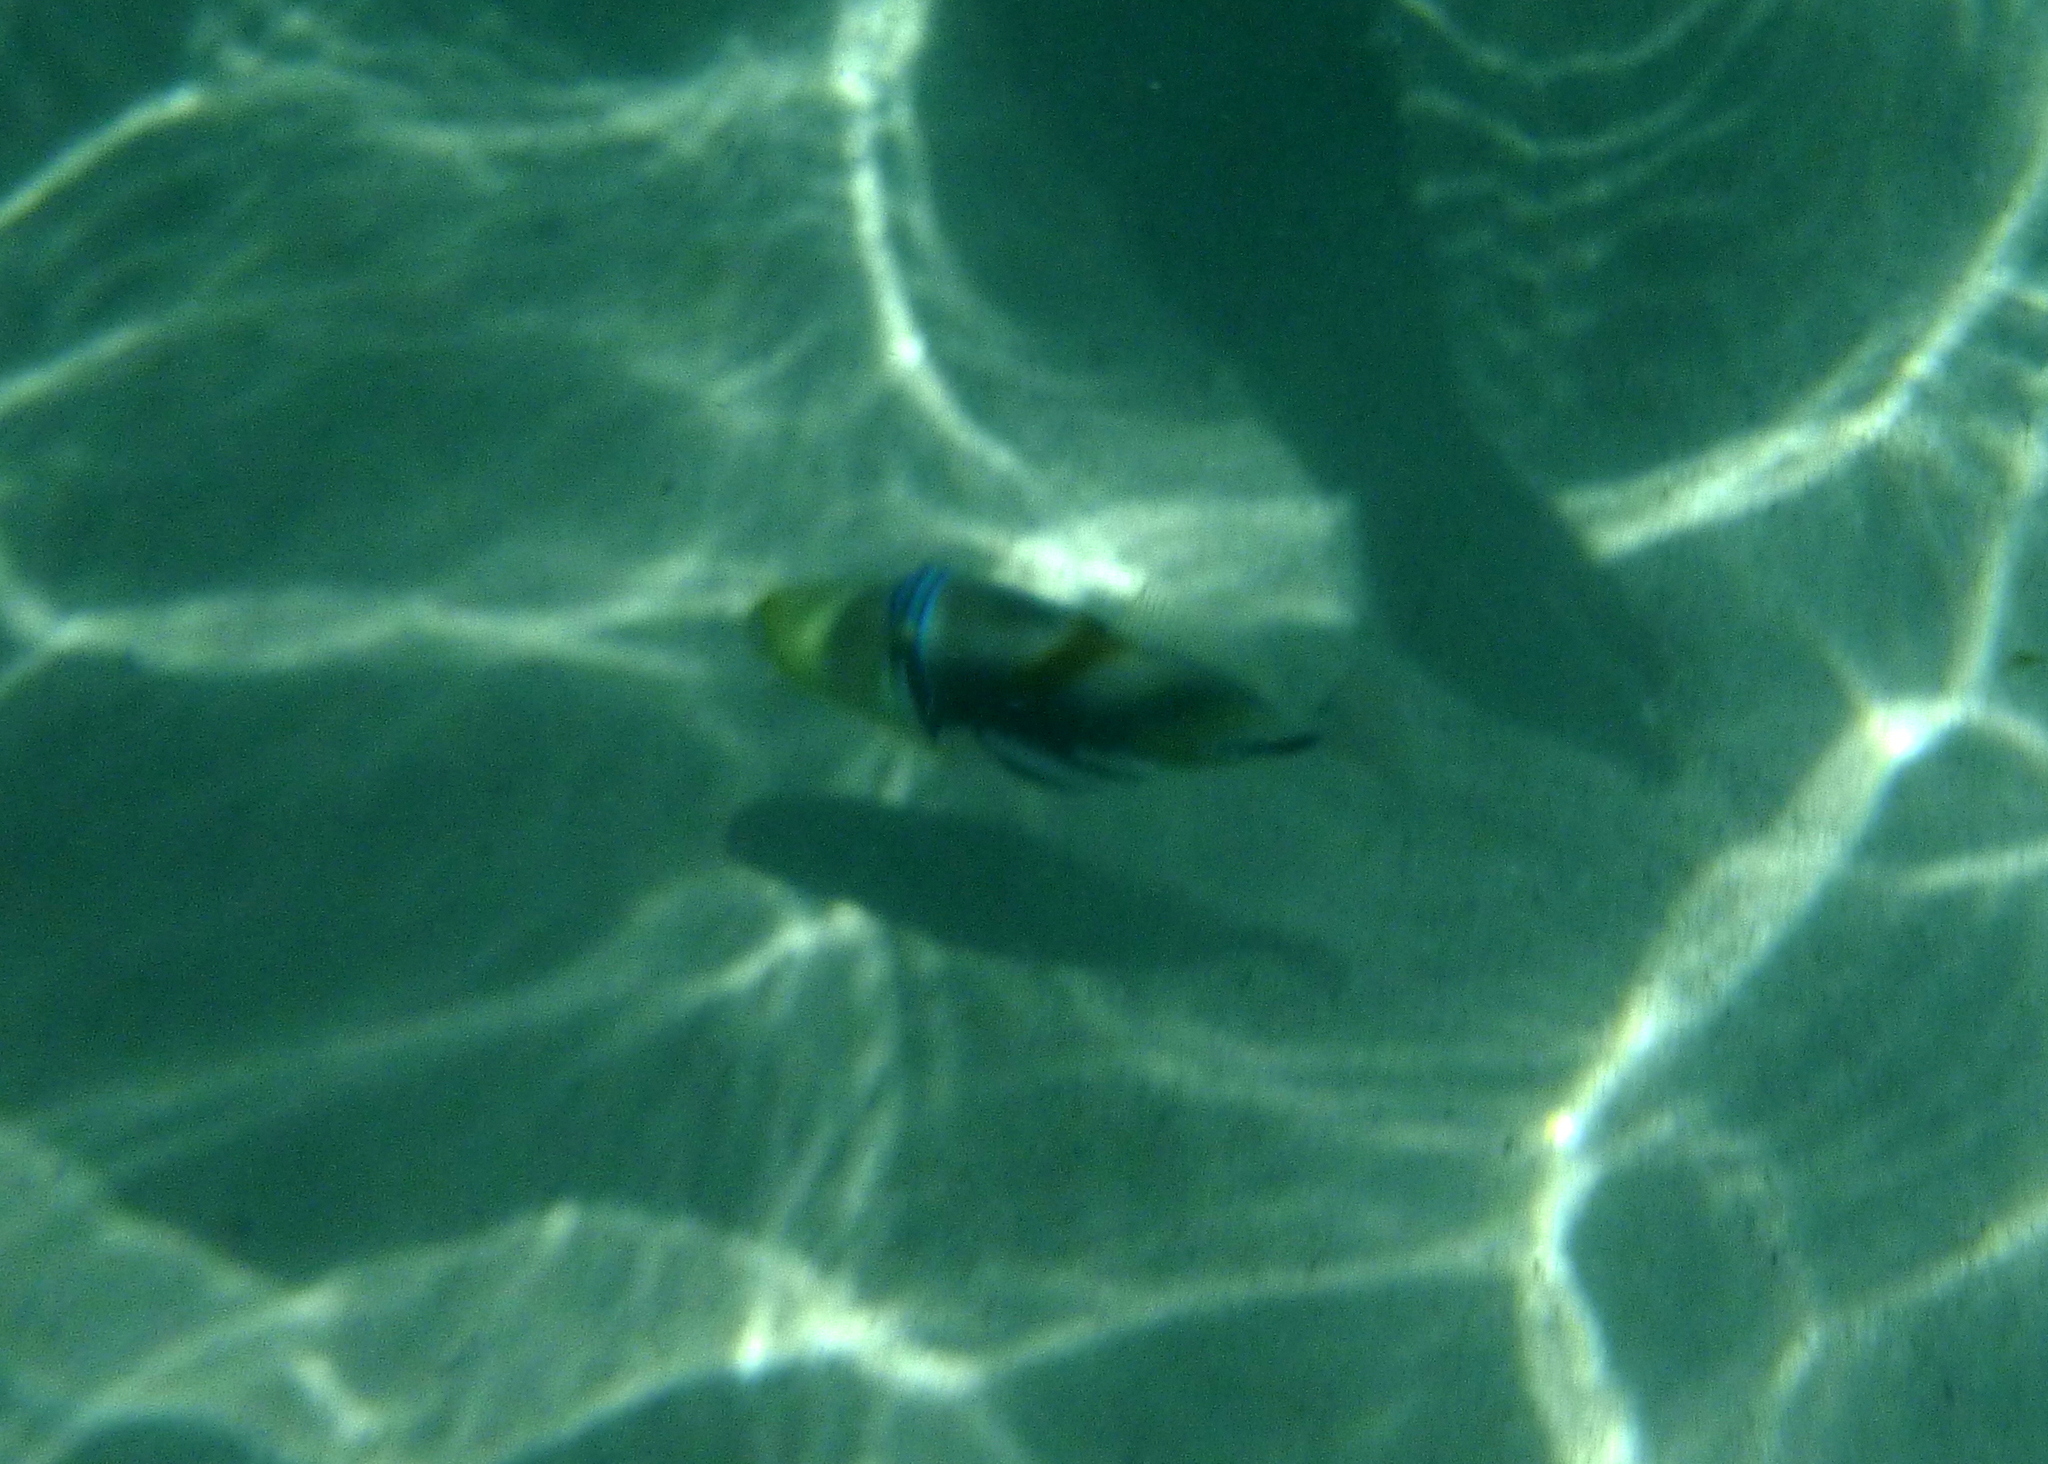
Rhinecanthus aculeatus (Lagoon Triggerfish)